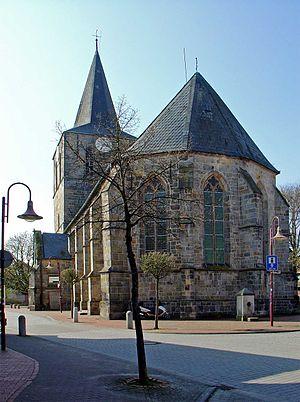
Uelsen est une commune allemande de l'arrondissement du Comté de Bentheim, dans le land de Basse-Saxe.